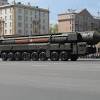
Label: Rs-24